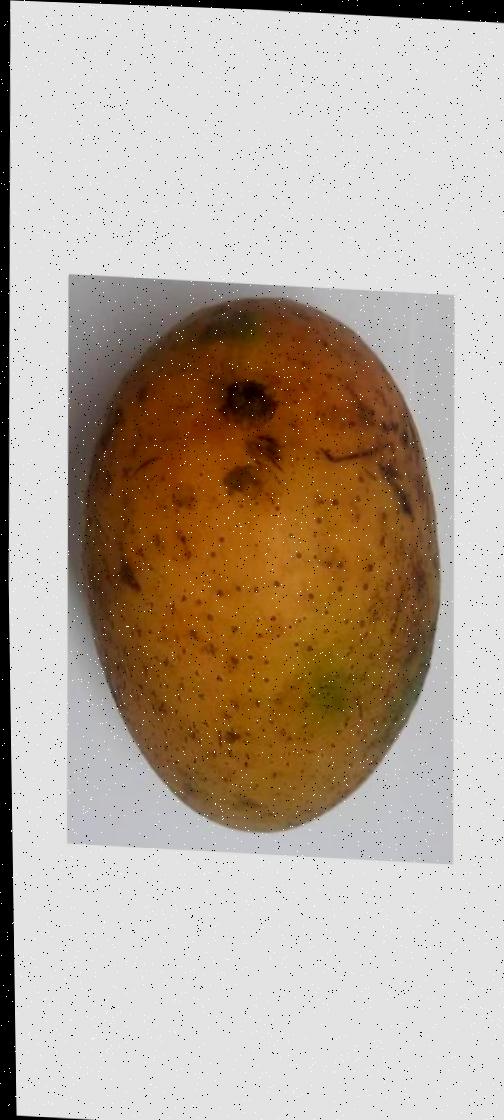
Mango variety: Ashshina Classic